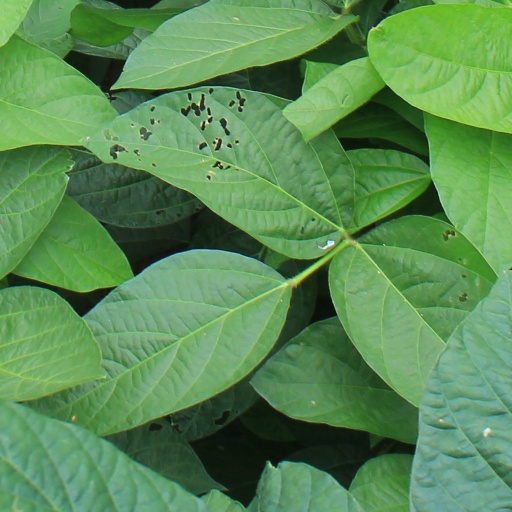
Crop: soybean